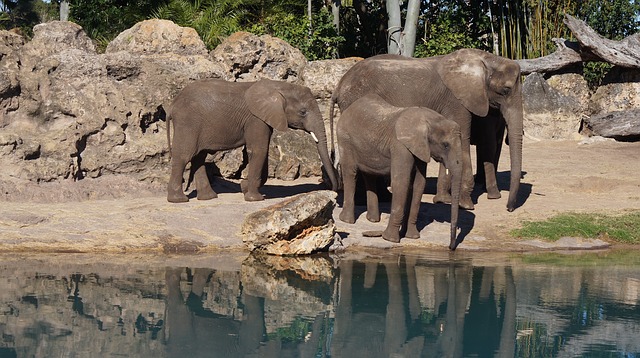
Label: elephant